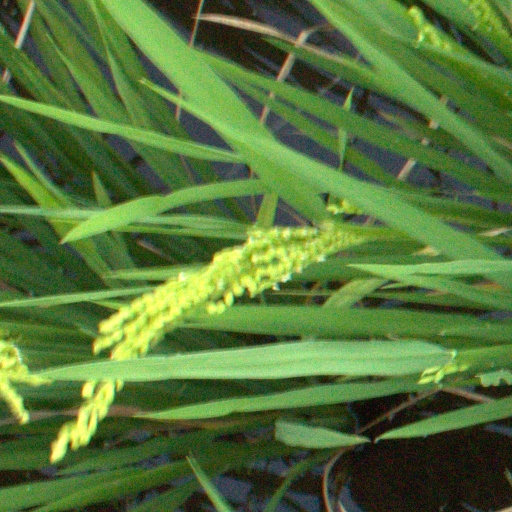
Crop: rice